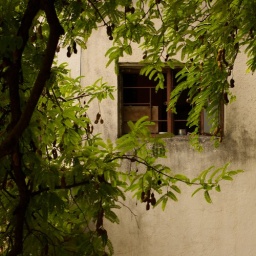
A window framed by tree leaves.